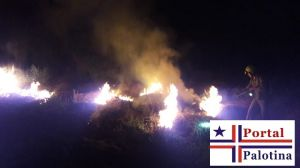
Fire: yes
Smoke: yes